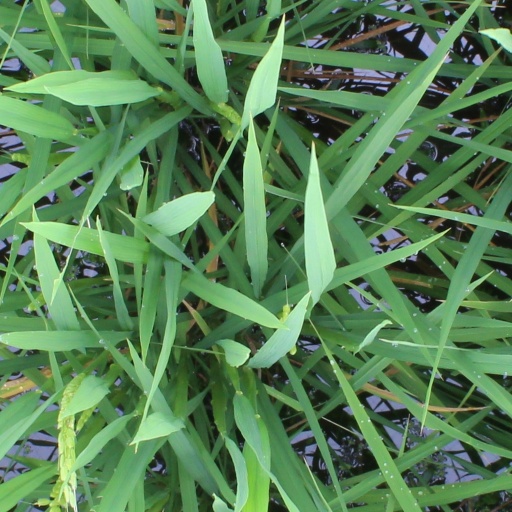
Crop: rice